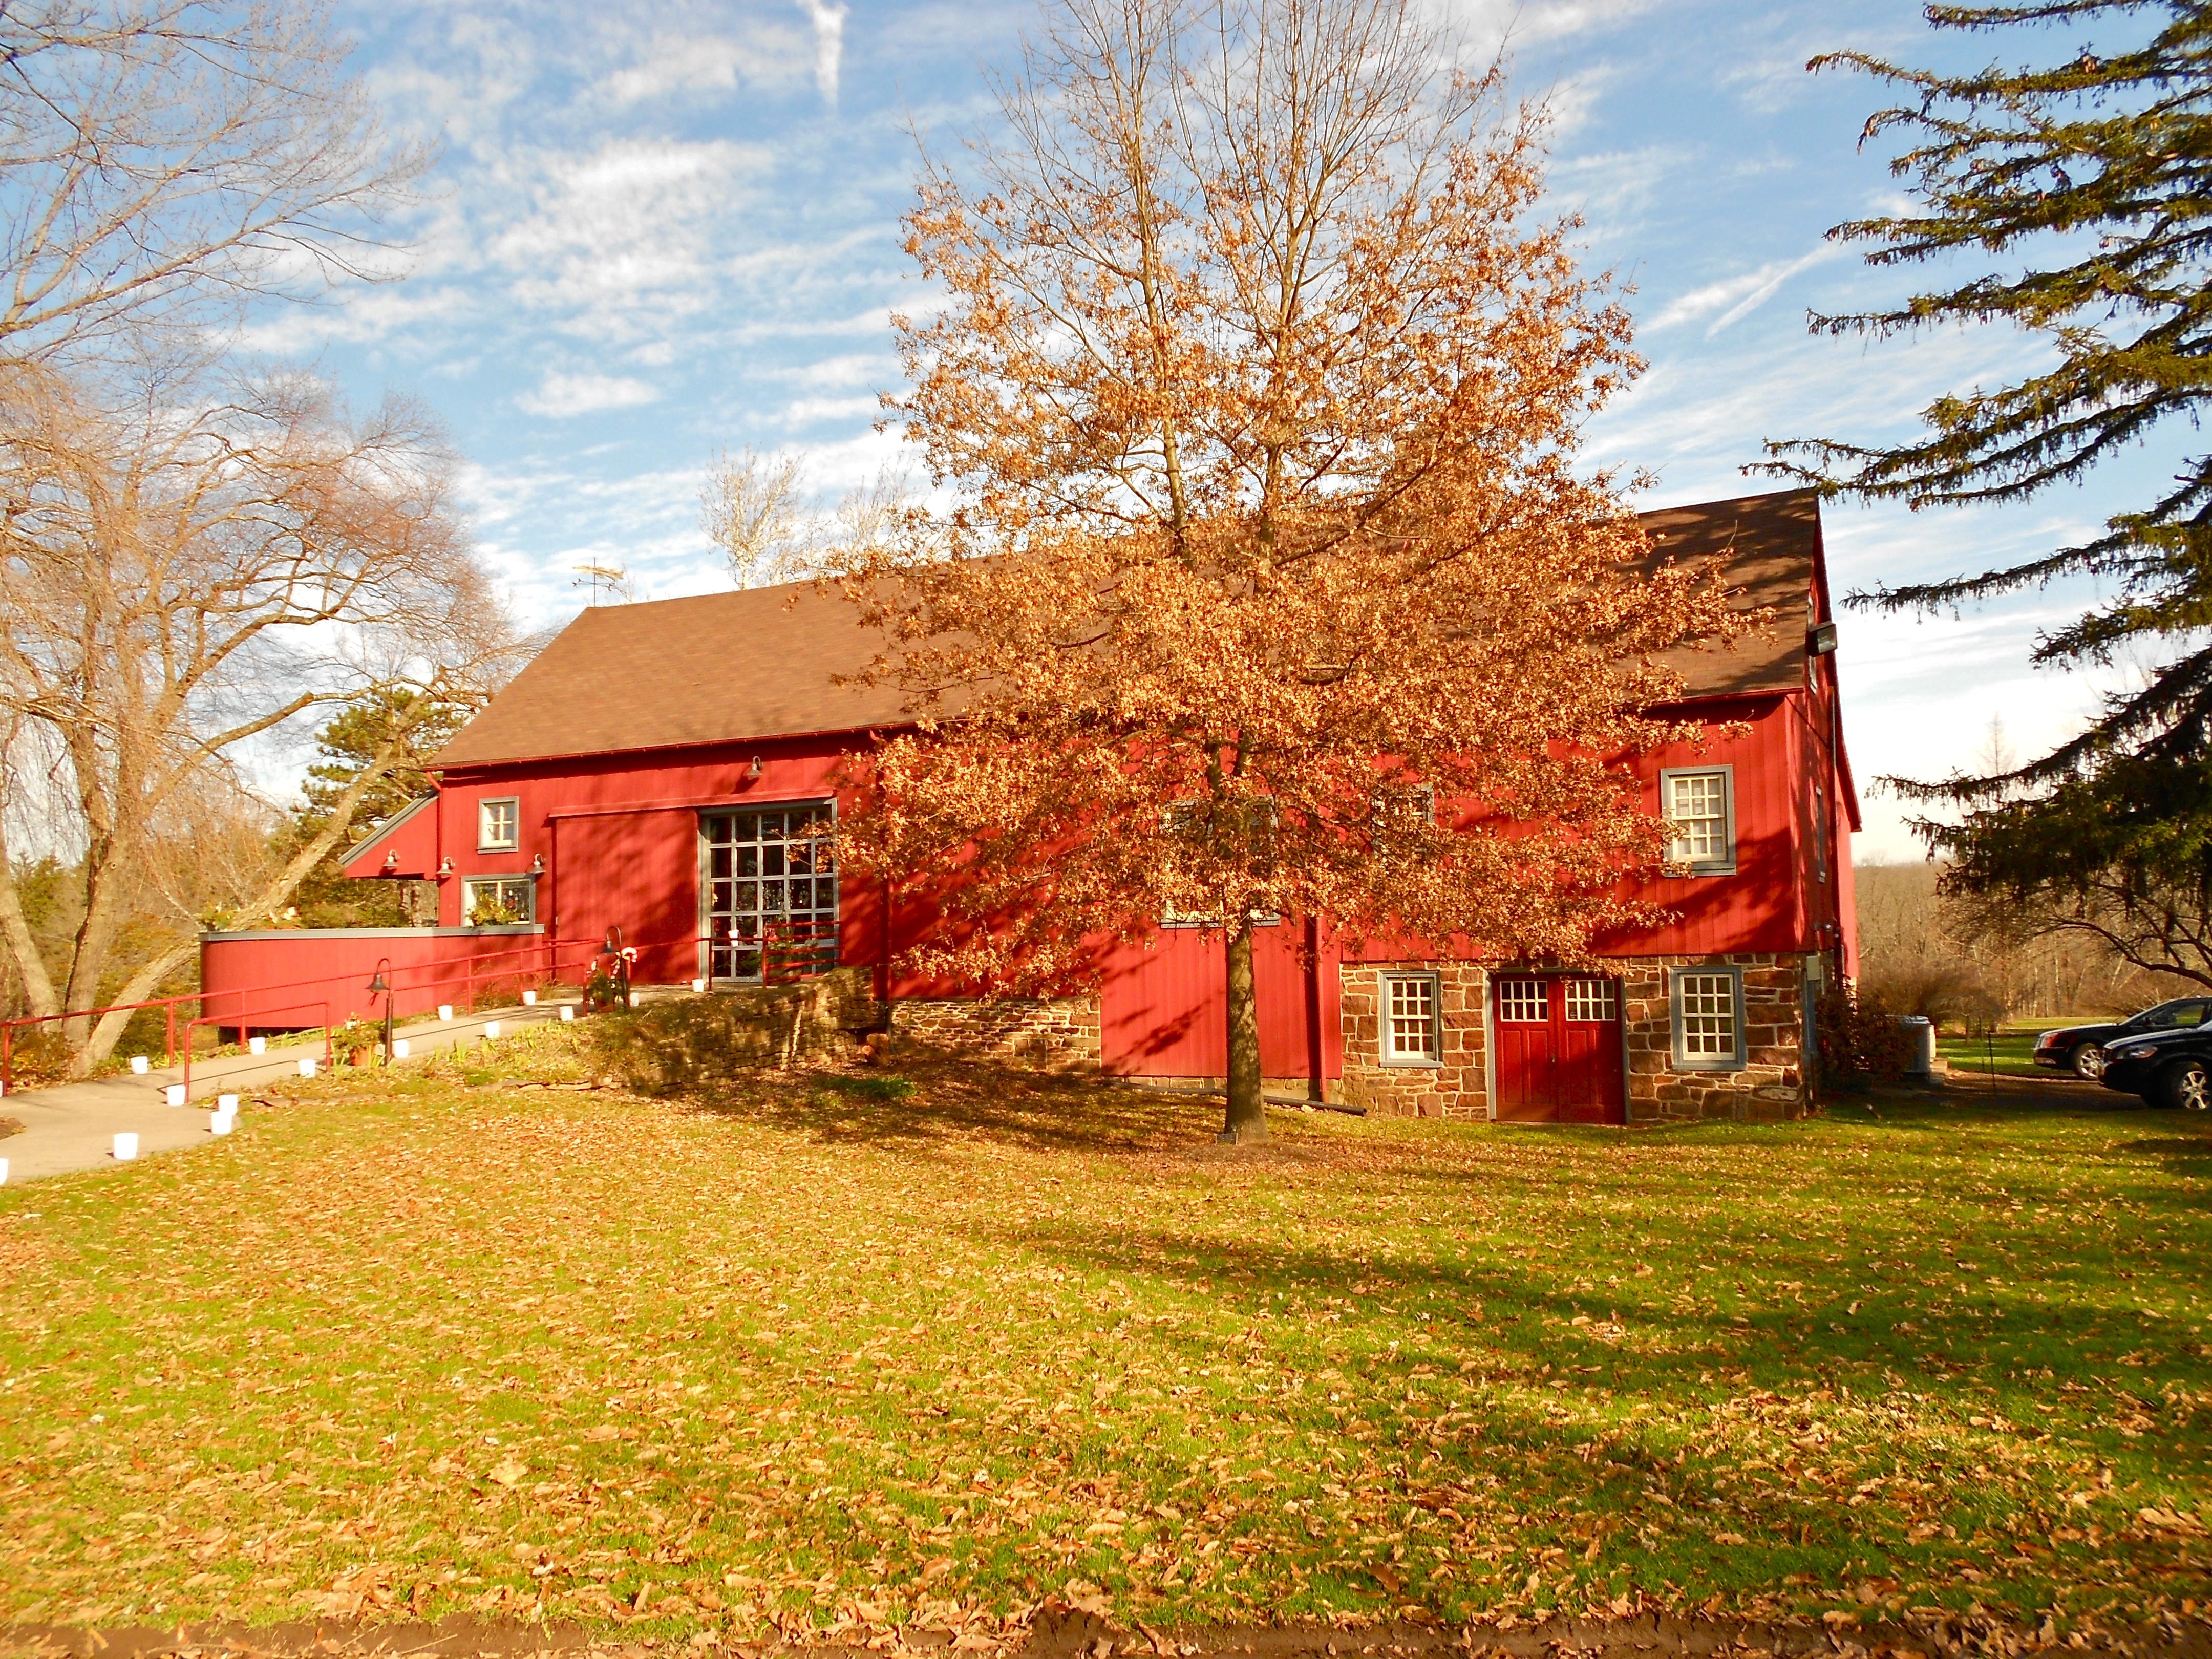
tree, nature, grass, plant, sky, farm, lawn, house, fall, flower, building, barn, home, rural, cottage, autumn, property, season, outside, clouds, farmhouse, pennsylvania, estate, yard, rural area, residential area, woody plant